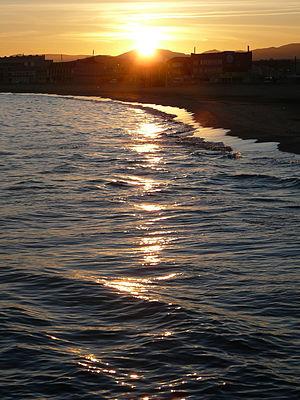
La plage de Port-la-Nouvelle au soleil couchant (photo personnelle de Joyce11).
Port-la-Nouvelle est une commune française située dans le département de l'Aude, en région Occitanie.